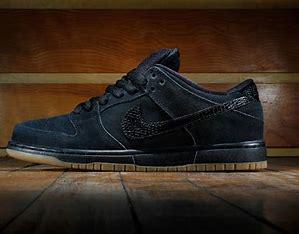
Brand: Nike
Model: SB Dunk Pro